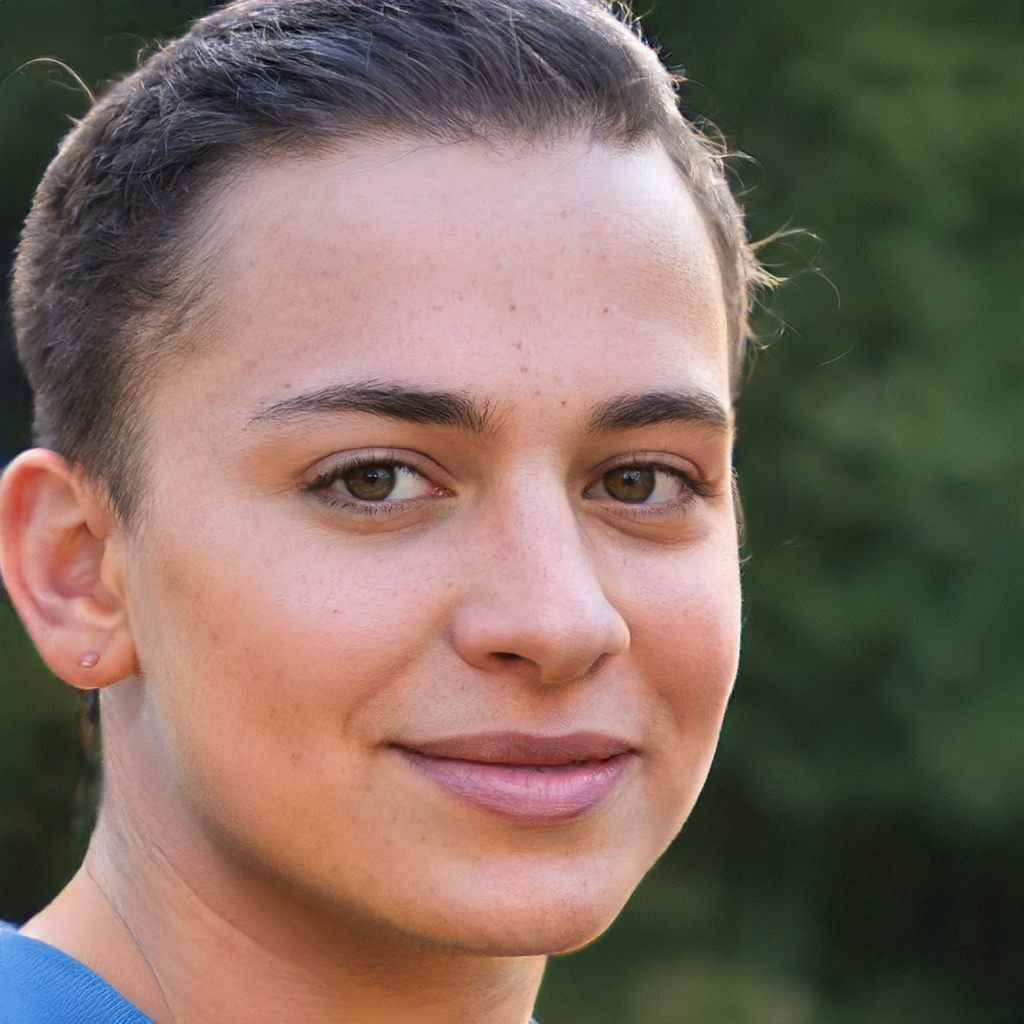
Gender: Male